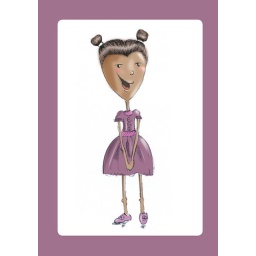
little girl in her dress